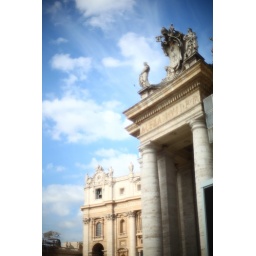
... and the little white man in the trolly didn't make an appearance... must be busy with those boys